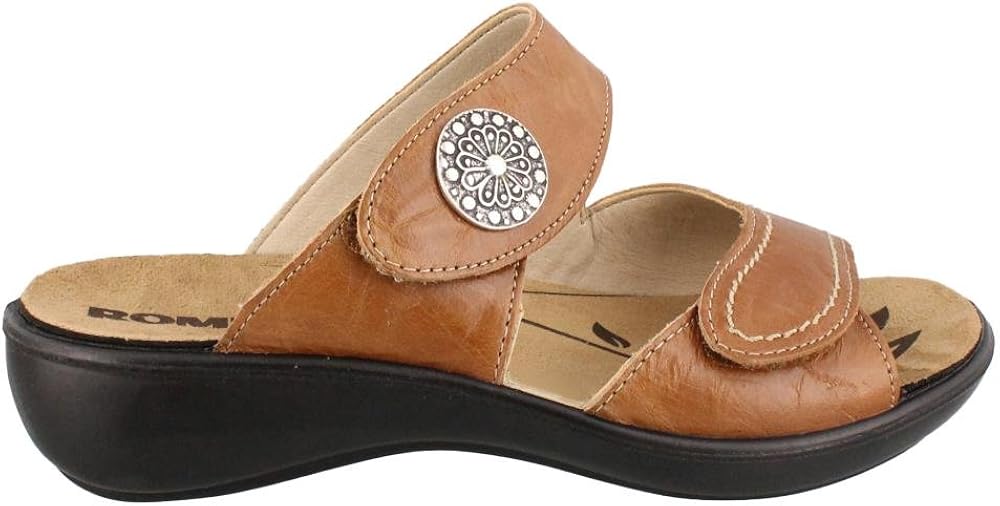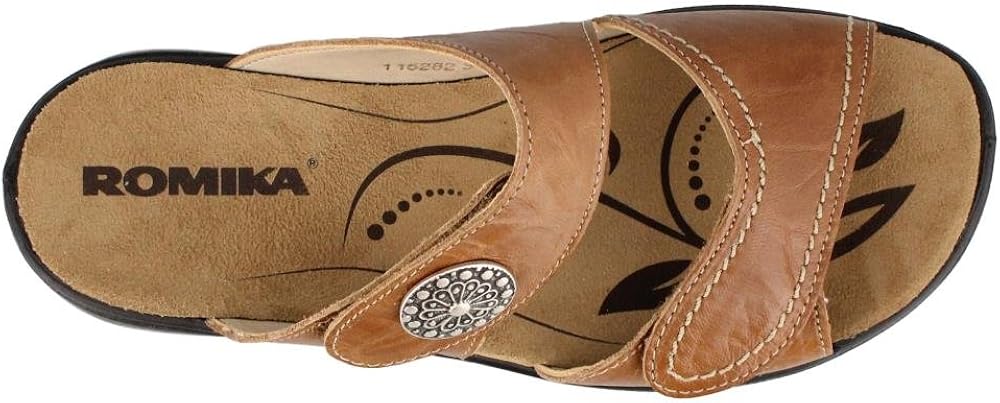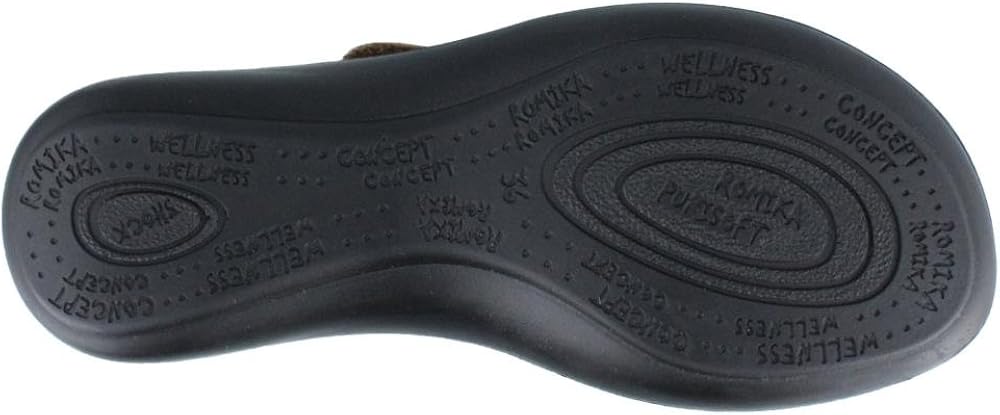
Romika Women's Ibiza 64 Dress Sandal
Category: AMAZON FASHION
Fashion comfort dress walking sandal
Features: 100% Leather | Imported | Leather sole | Heel measures approximately 1.5" | Platform measures approximately 0.75 inches | Premium full grain leather | Leather cushioned insole | Durable outsole